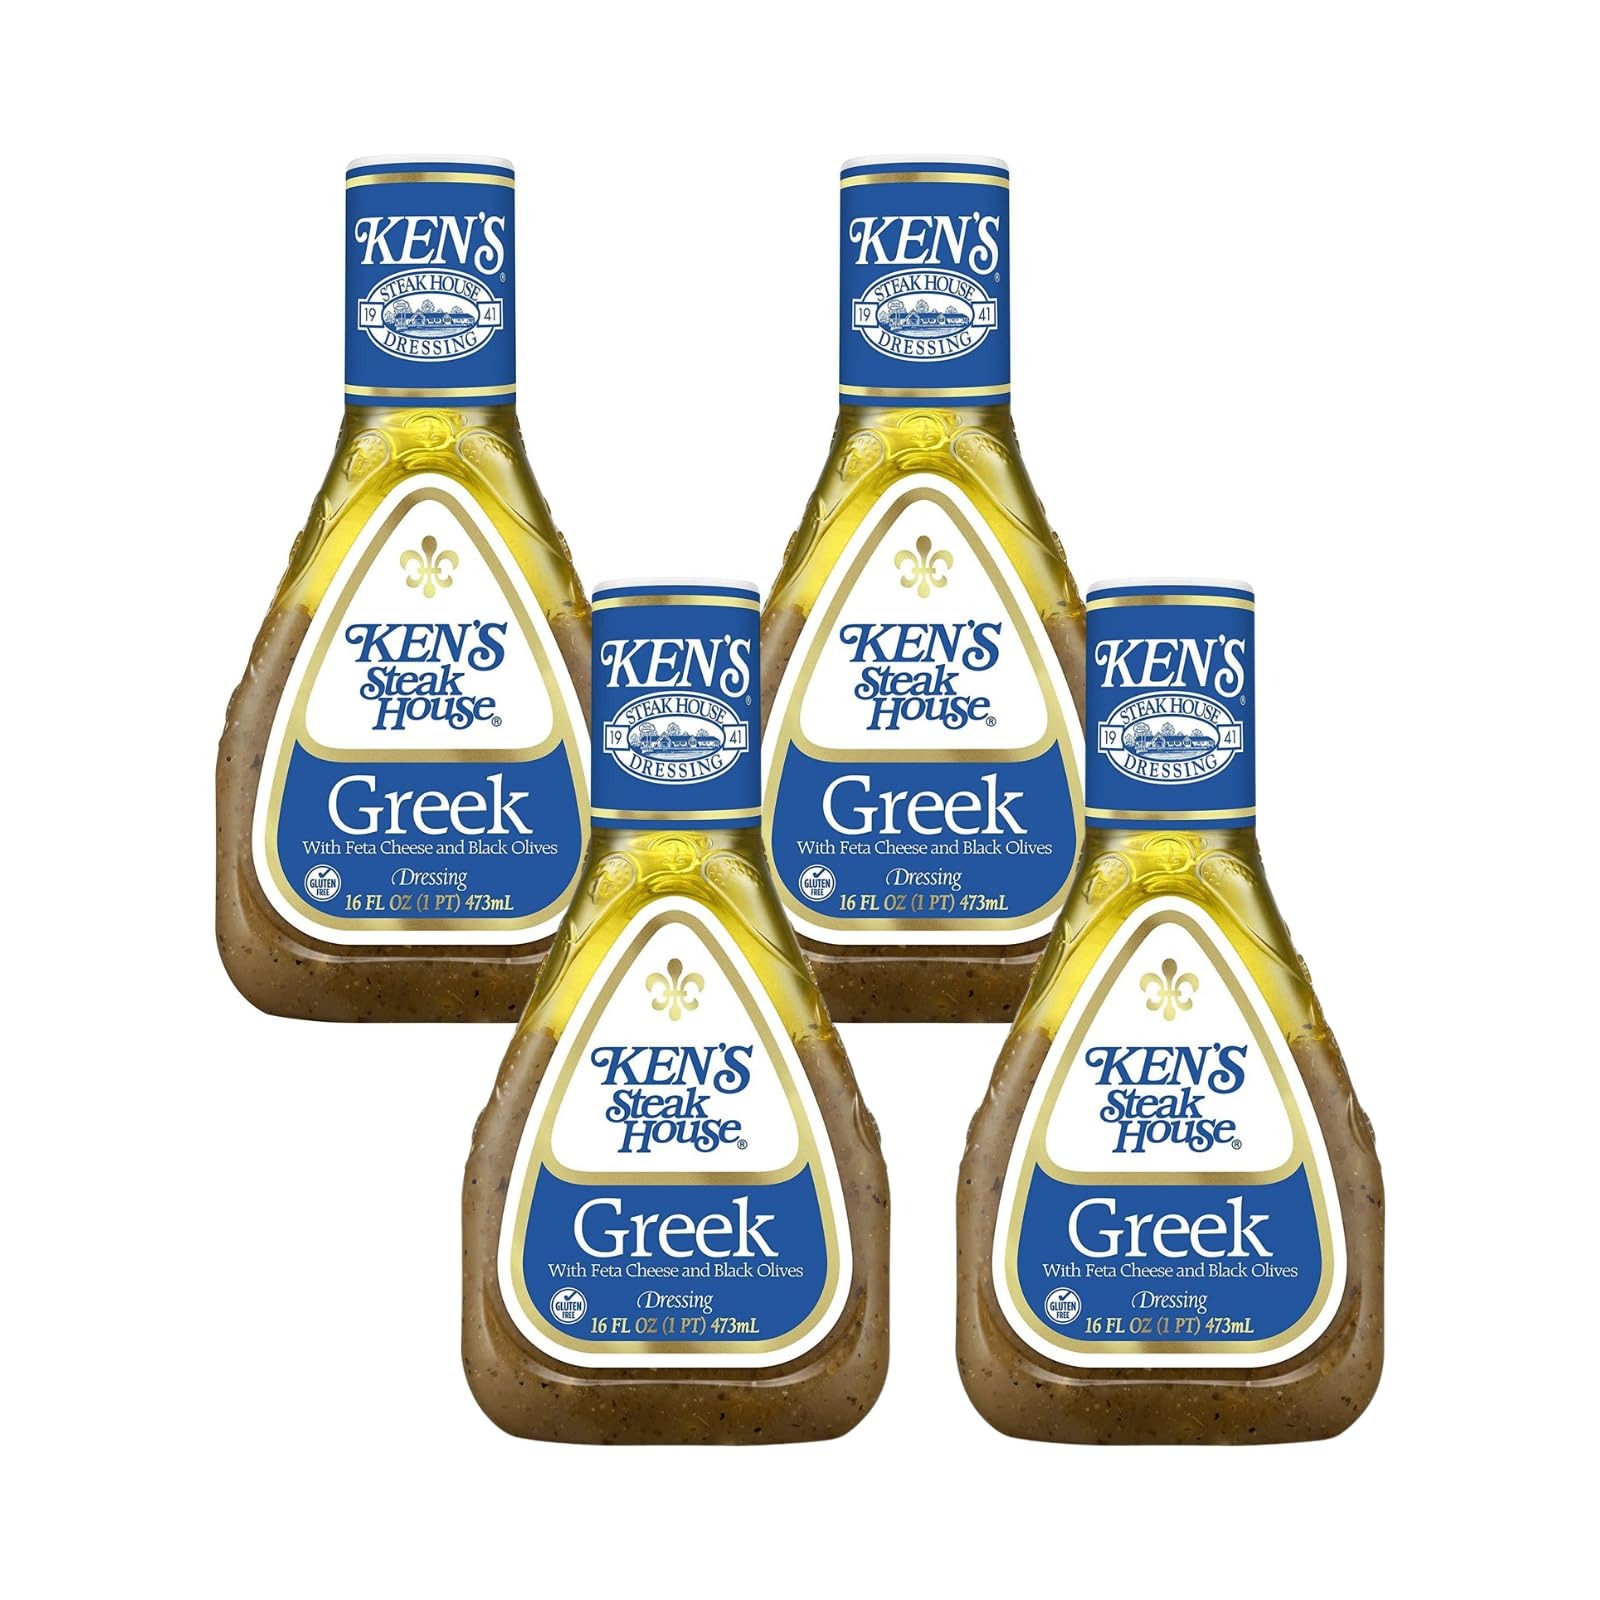
Item Name: Ken’s Steakhouse Dressing, Greek Dressing with Feta Cheese & Black Olives, Gluten Free Dressing for Salads or Marinades 16 Fl Oz (Pack of 4)
Bullet Point 1: A great marinade for your protein
Bullet Point 2: Enjoy on a green or pasta salad
Bullet Point 3: Check out our website for amazing recipes
Bullet Point 4: Made from Ken's A Family-Owned Company
Bullet Point 5: Greek Dressing with Feta Cheese & Black Olives
Product Description: Ken’s Steakhouse Greek Dressing with Feta Cheese & Black Olives - a tantalizing blend of Mediterranean flavors that will transport your taste buds to the sunny shores of Greece. Crafted with care by Ken’s Steakhouse, this gluten-free dressing is a celebration of classic Greek ingredients. Rich, tangy feta cheese meets the briny goodness of black olives, harmonizing perfectly with a medley of herbs and spices to create a dressing that's bursting with flavor in every drop.
Value: 64.0
Unit: Fl Oz

Price: 3.52